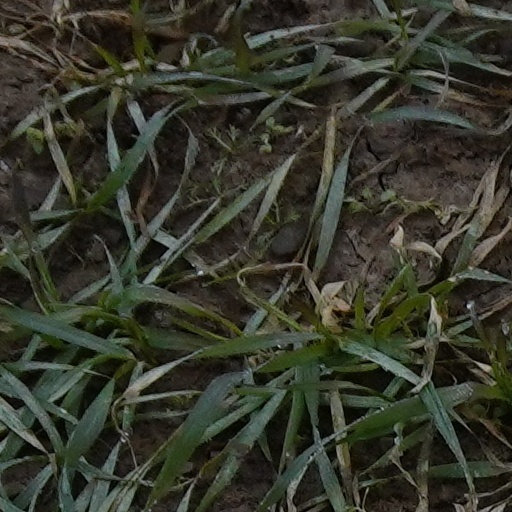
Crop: wheat